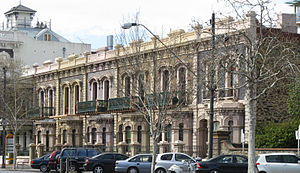
Adelaide / Geografi / Byplan / Boliger
Terrassehuse i den østlige del af North Terrace.
Adelaide er hovedstad og største by i den australske delstat South Australia. Det er den femtestørste by i Australien med omkring 1,30 millioner indbyggere. Byens indbyggere kaldes adelaideans. Adelaide ligger nord for Fleurieu-halvøen på sletten Adelaide Plains mellem bugten Gulf St Vincent og den lave bjergkæde Mount Lofty Ranges, der omgiver byen. Adelaide strækker sig 20 km fra kysten til foden af bjergen og 90 km fra Gawler i nord til Sellicks Beach i syd.